Queen Victoria Building

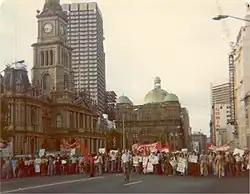
The QVB in 1975, visible in the background of a protest

Between 1934 and 1938 the areas occupied by the Sydney County Council were remodeled in an Art Deco style. The building steadily deteriorated and in 1959 was again threatened with demolition. Proposals to replace the building which many saw as "overdue for demolition" included ones for a fountain, a plaza and a car park. The occupancy by the SCC did however provide some security for the building by providing a constant income base. The SCC undertook continual changes to the building, some being significant alterations but the majority were minor such as new partitions, showrooms and fitouts. For example, in the thirty years between 1936 and 1966 a total of 79 separate building applications were lodged with the City Council by the SCC. There is little evidence that any of this work, which was basically related to functional uses and the needs of occupants, proceeded with any concern for the architectural strengths of the building.